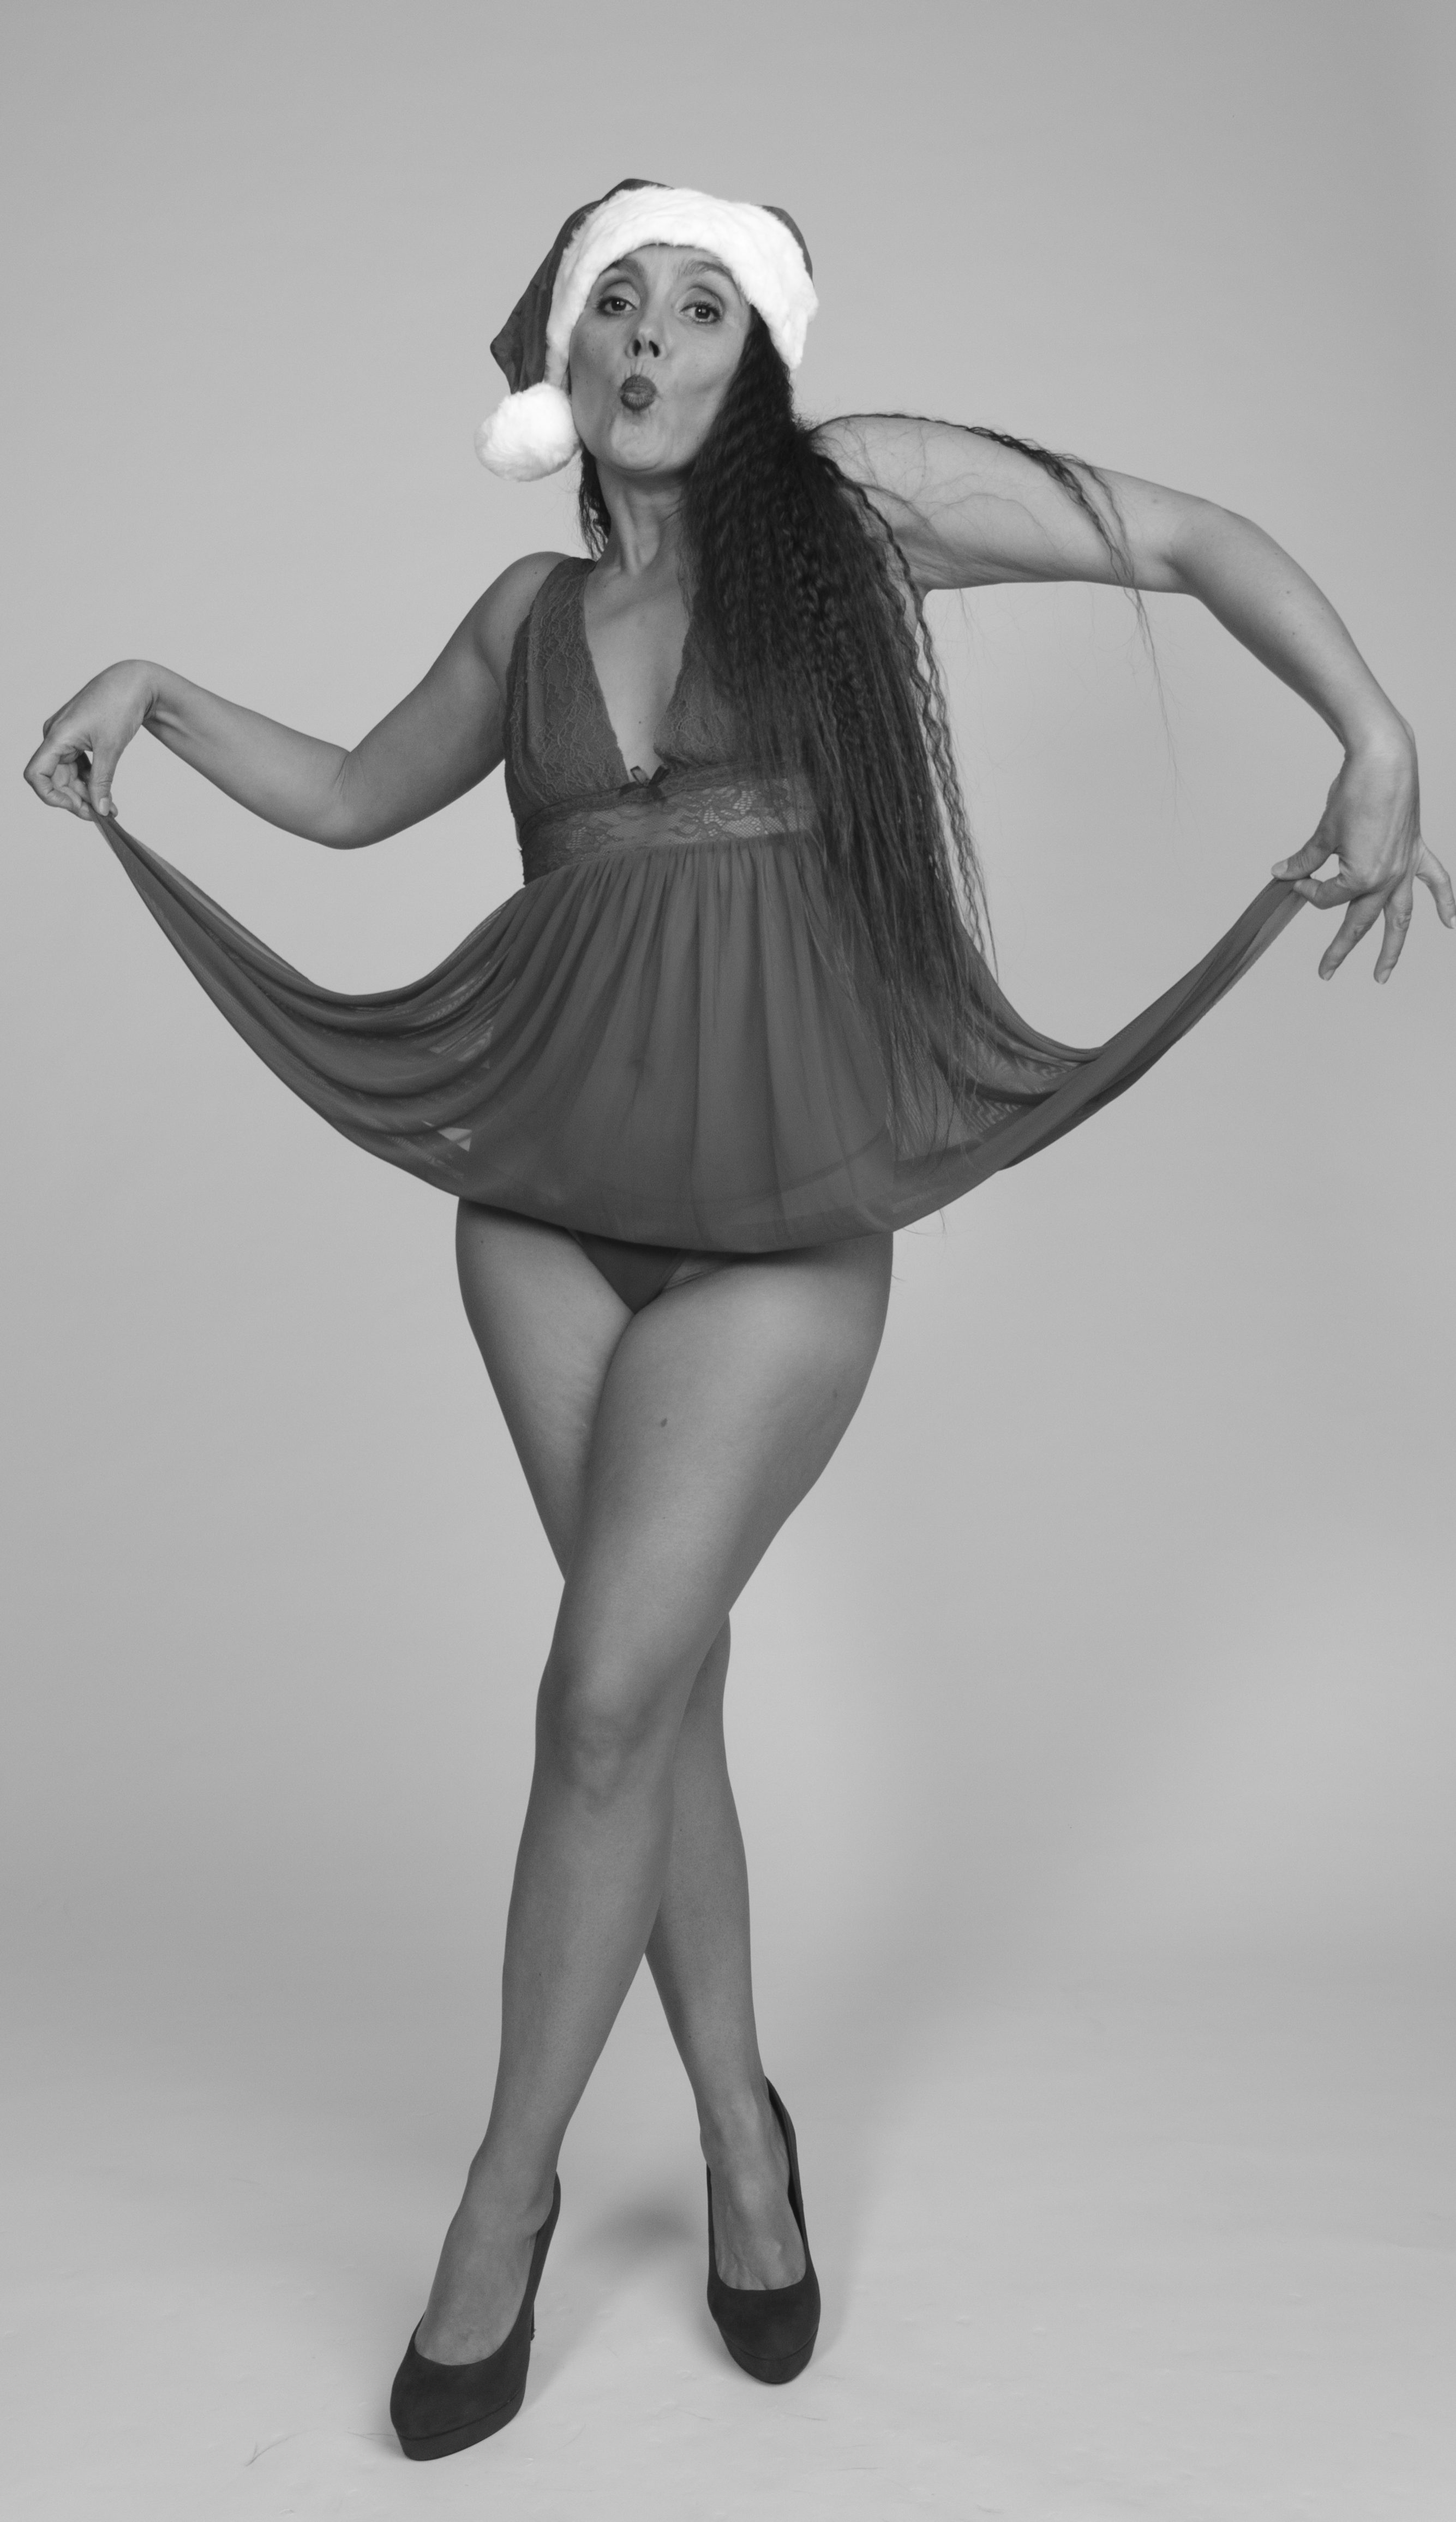
woman, black, photograph, black and white, beauty, model, fashion model, standing, monochrome photography, joint, photo shoot, leg, shoulder, photography, girl, monochrome, arm, tights, art model, shoe, long hair, thigh, human leg, retro style, stock photography